Frank W. Gibb

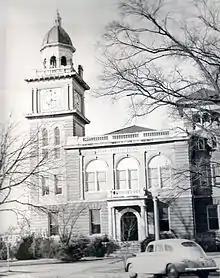
Bradley County Courthouse and Clerk's Office

Frank W. Gibb (died 1932) was an architect in Little Rock, Arkansas.